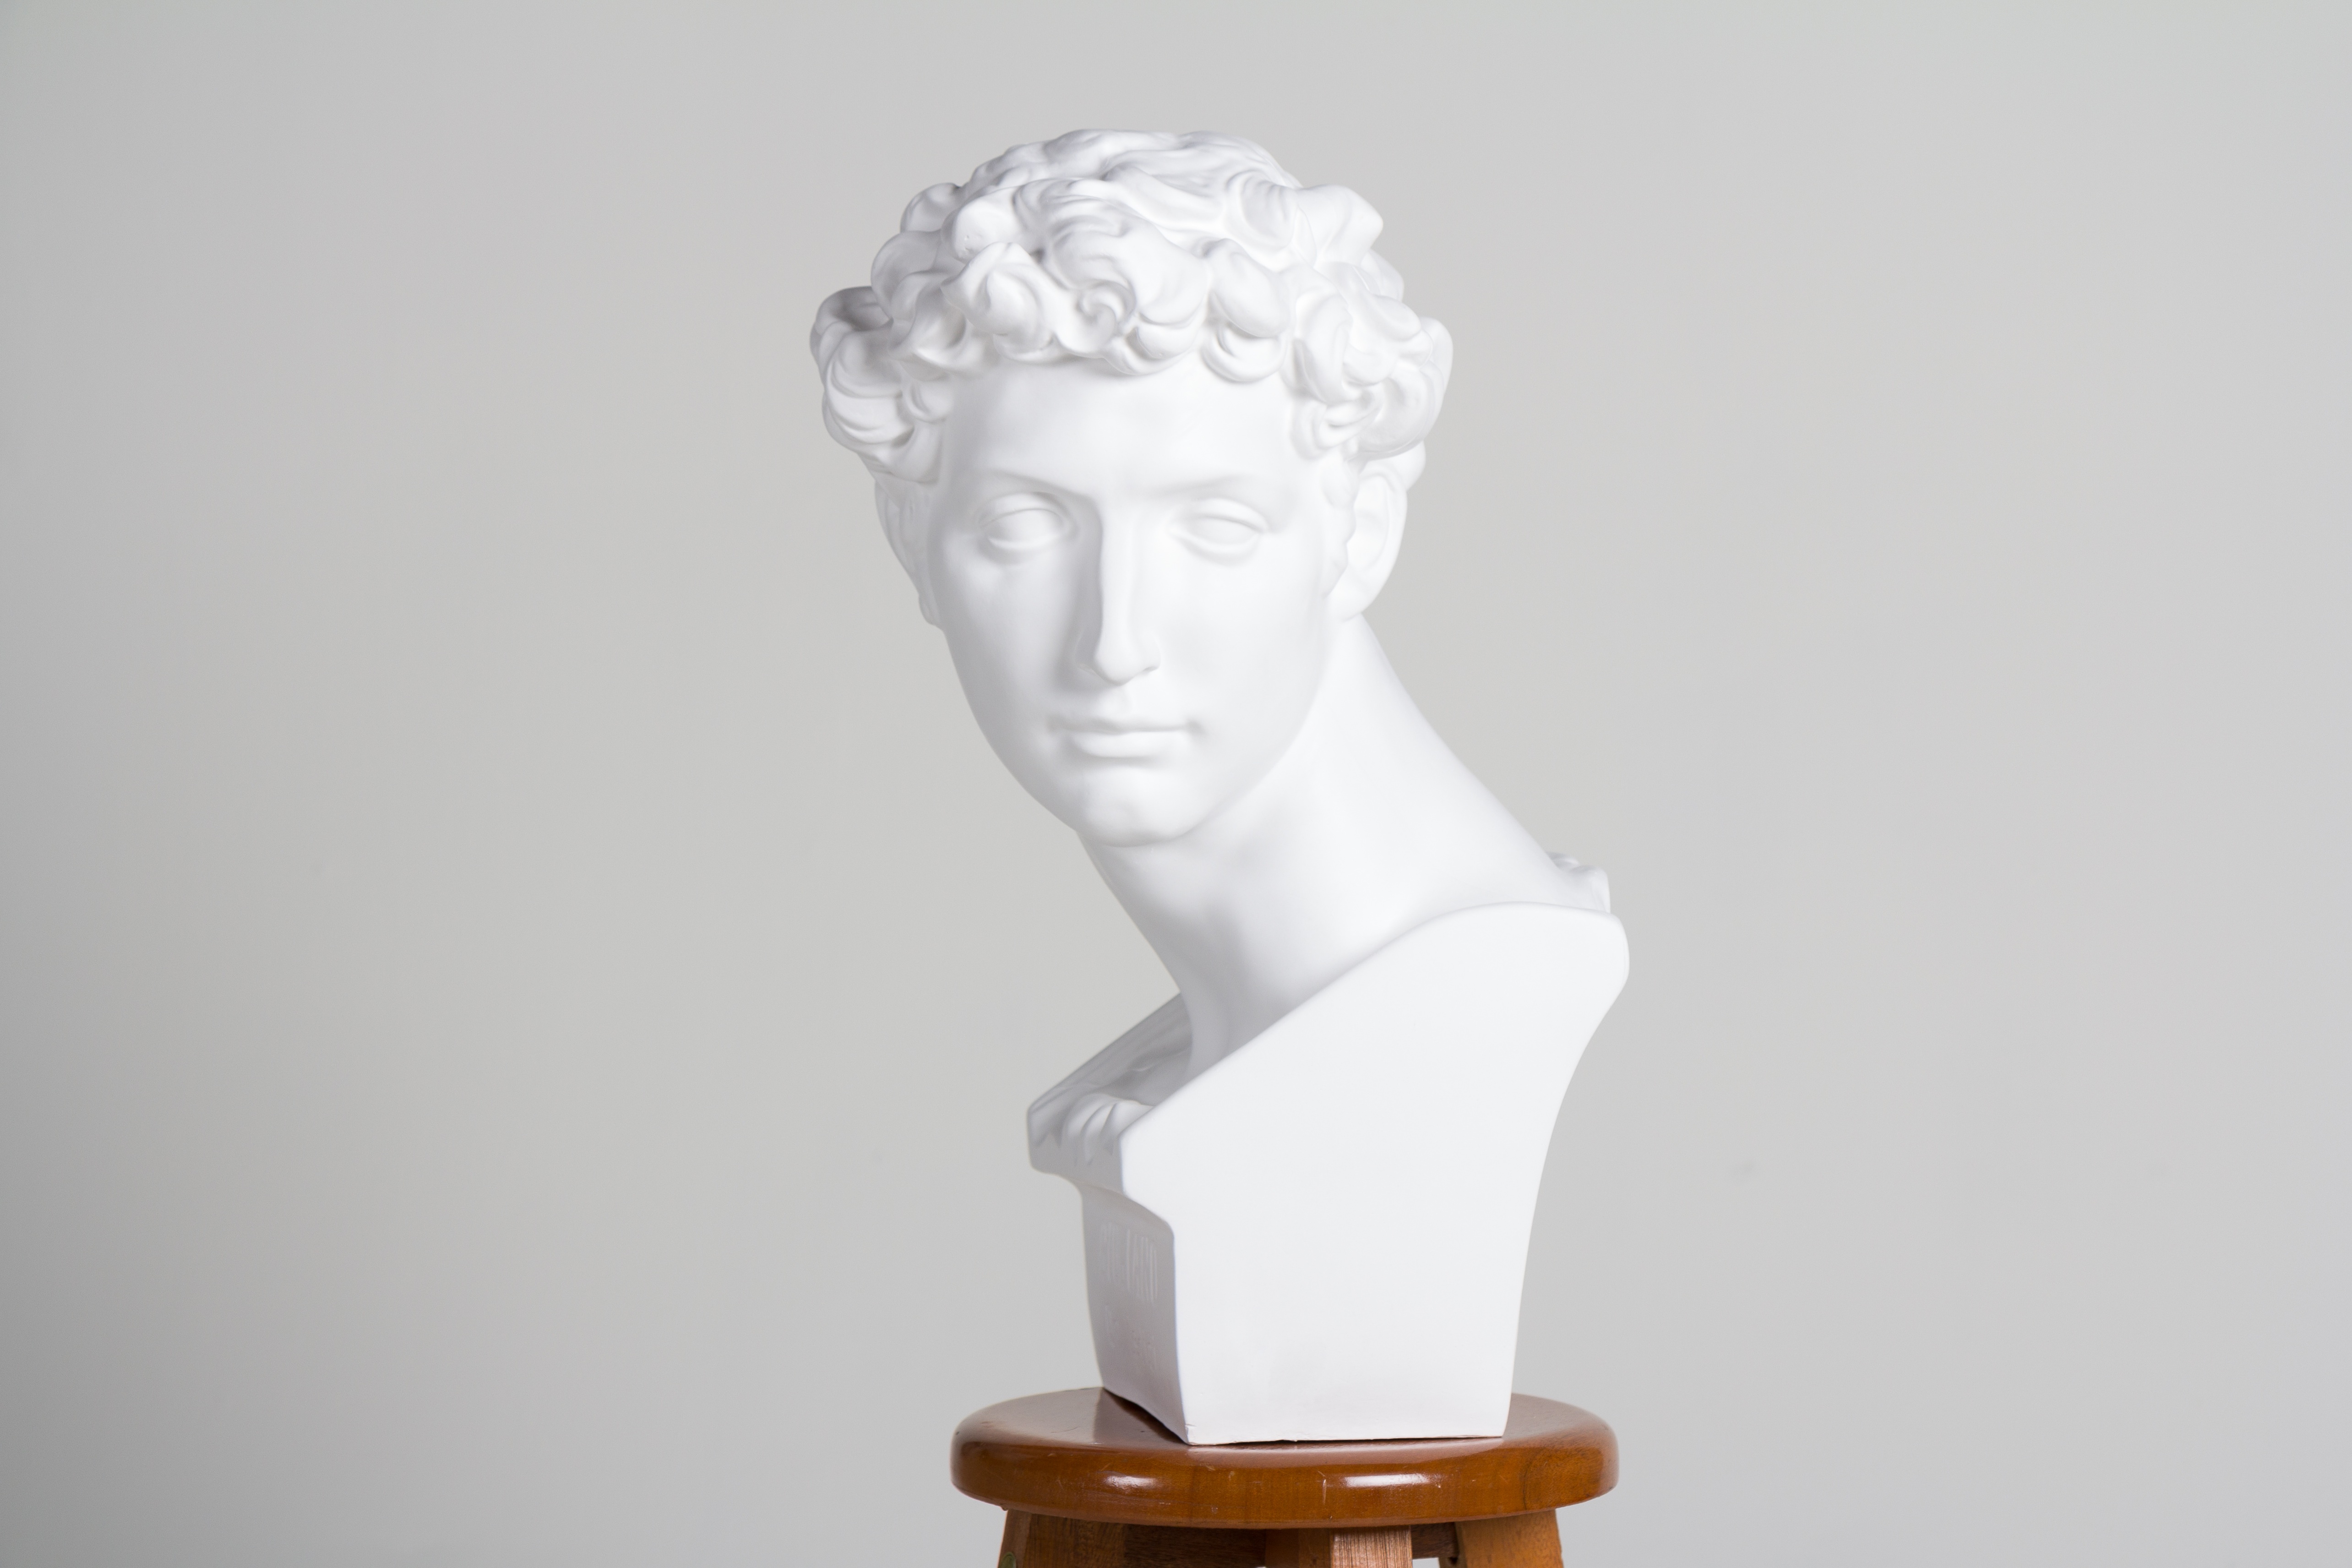
white, monument, statue, sculpture, art, head, figurine, nonbuilding structure, classical sculpture